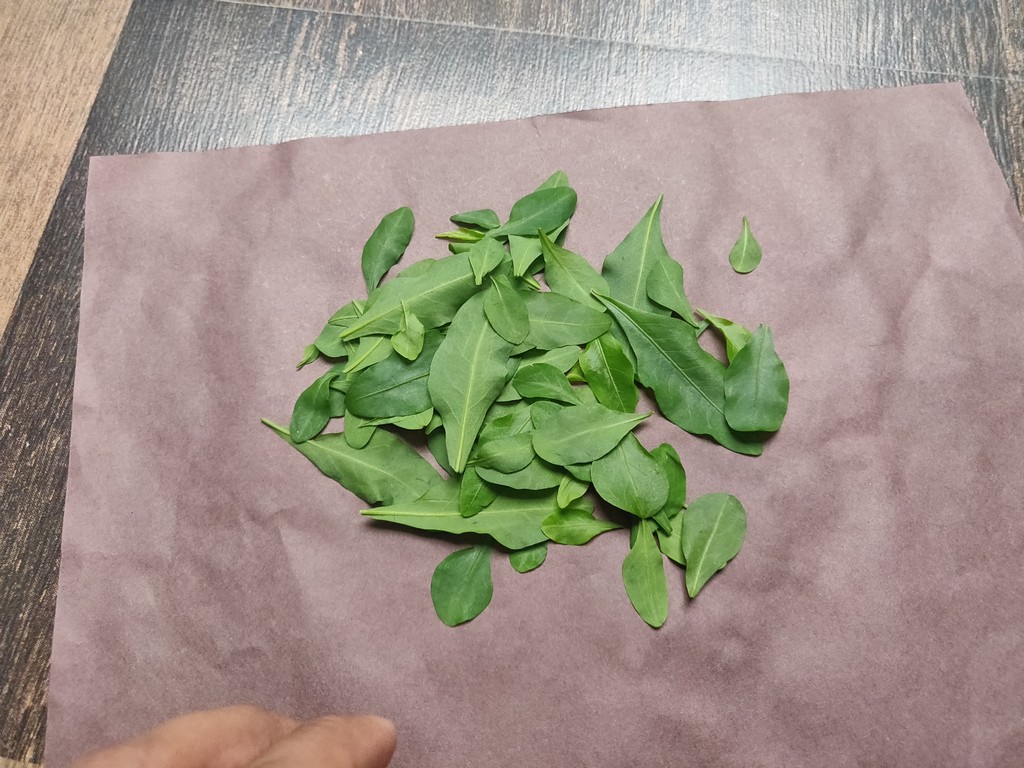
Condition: Healthy
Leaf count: multiple
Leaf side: unknown